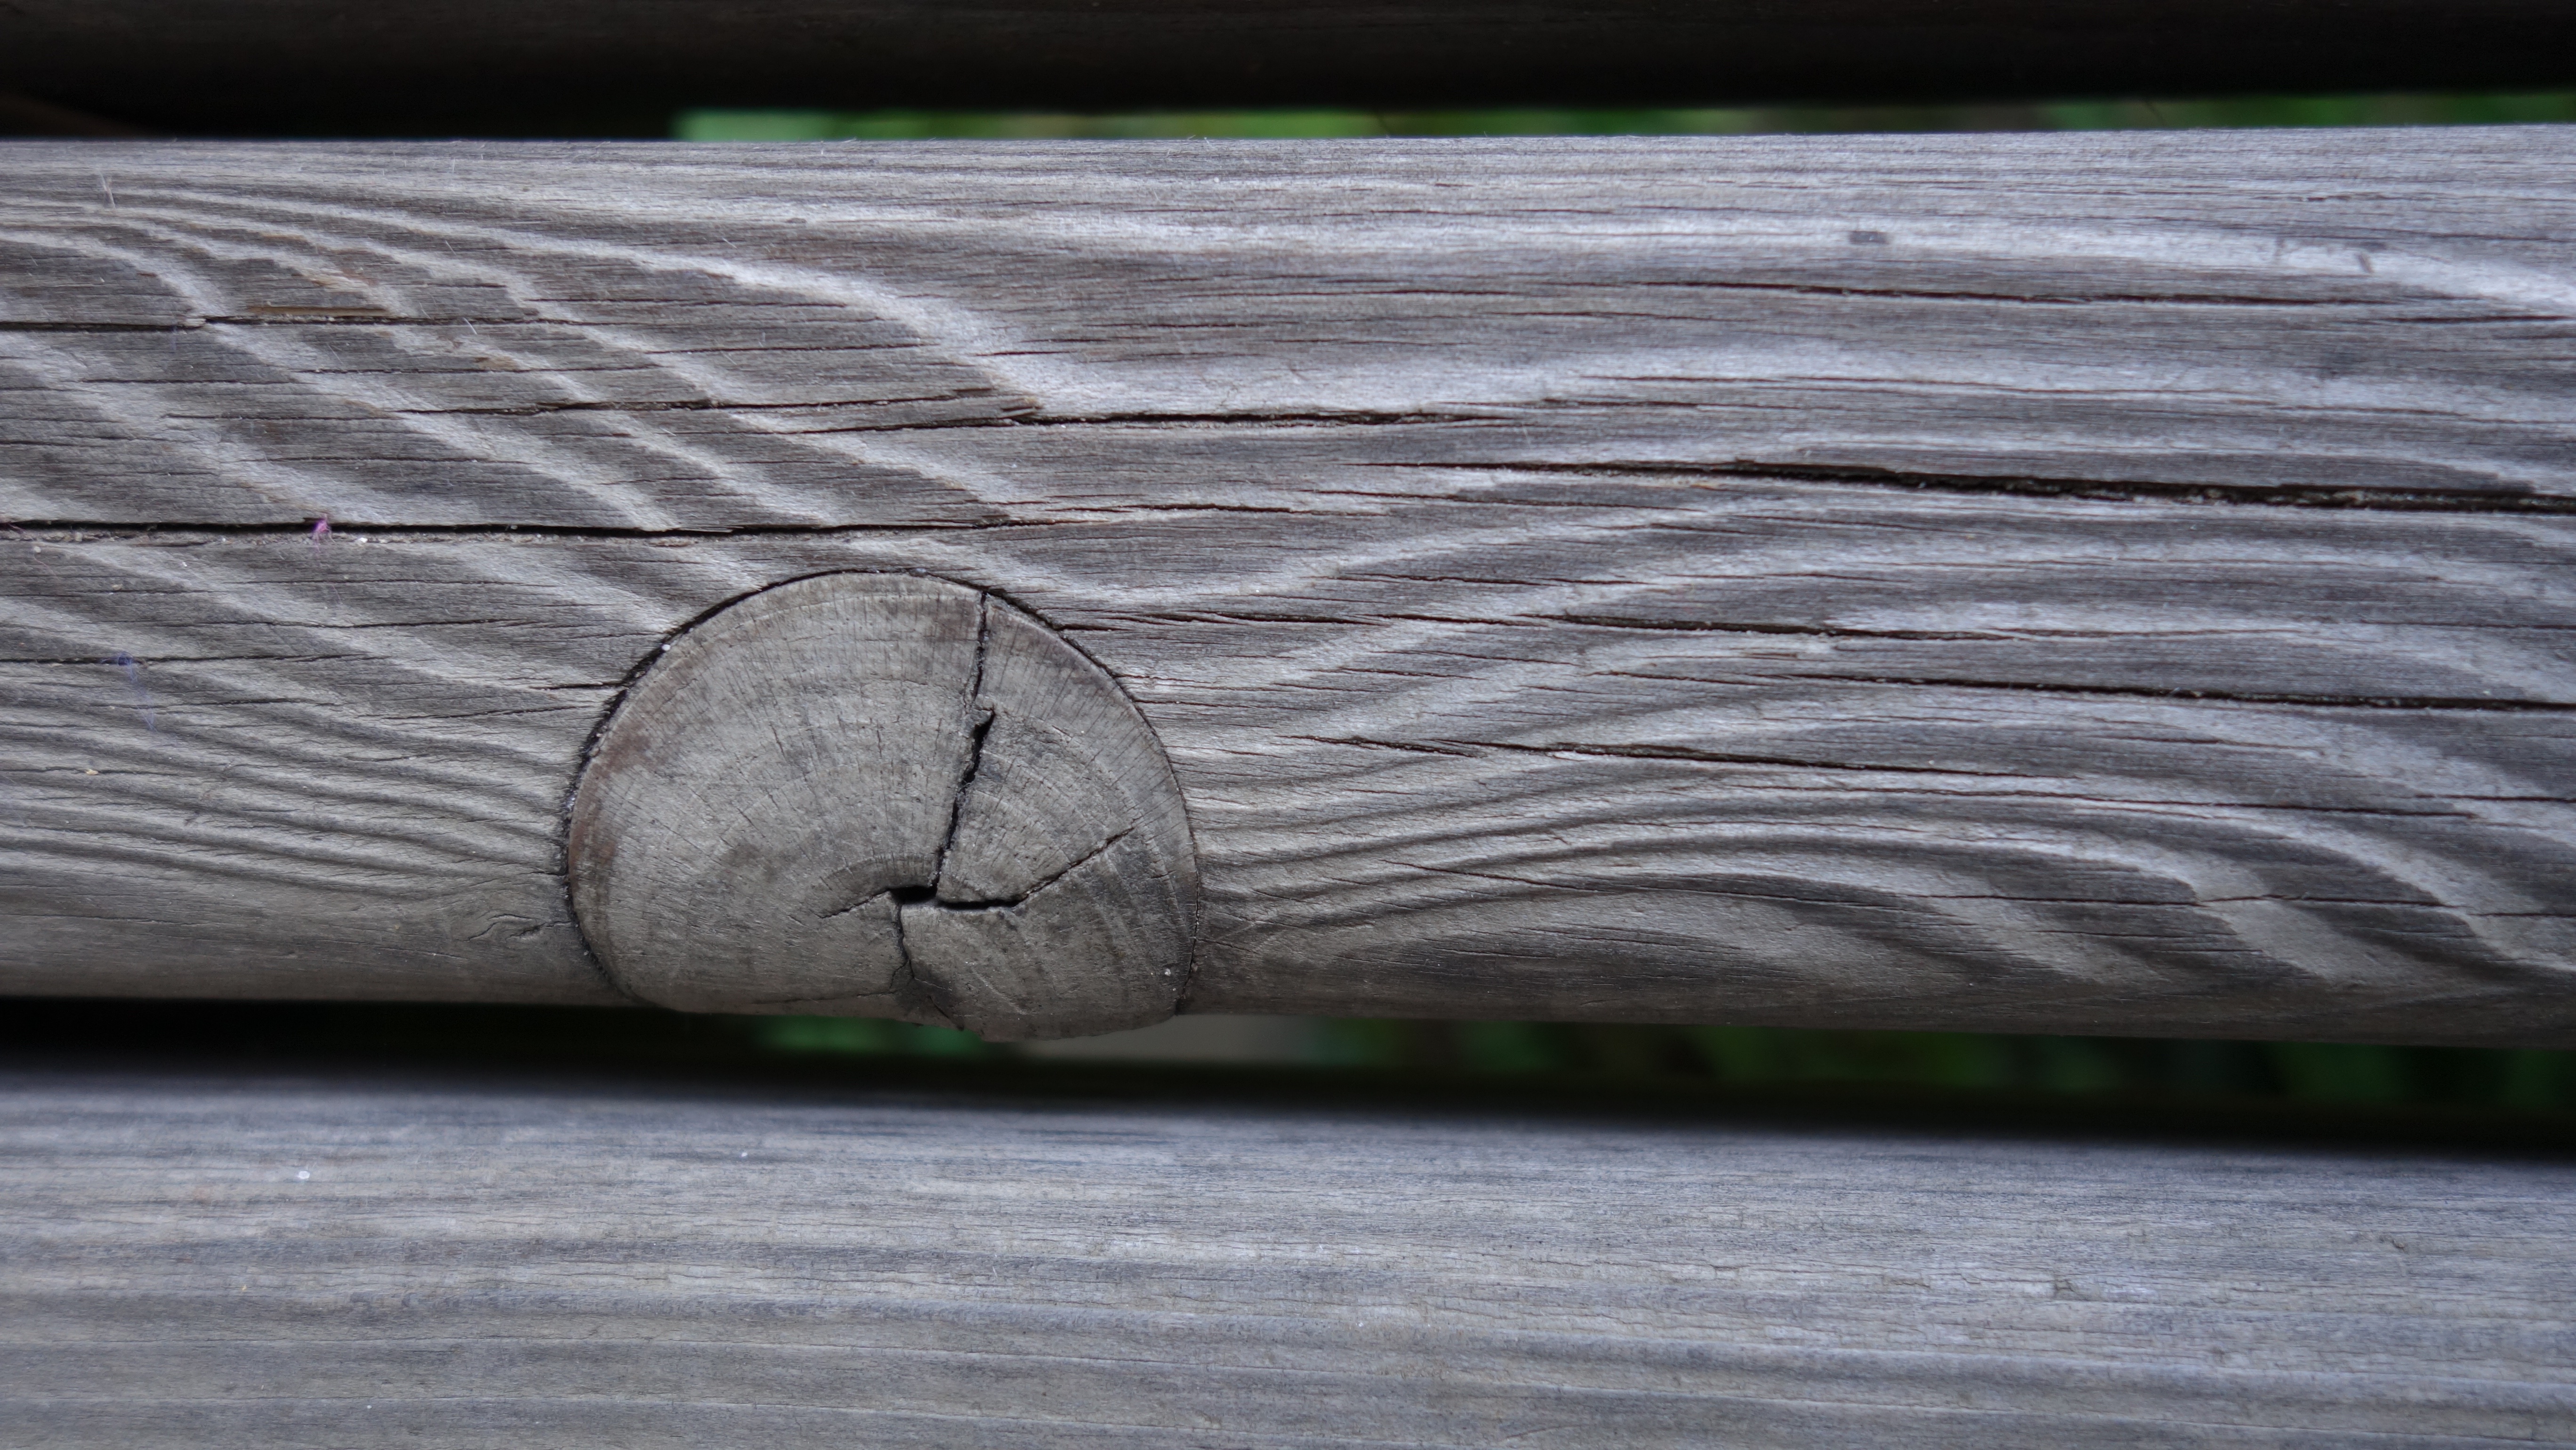
wing, wood, grain, texture, leaf, dry, pattern, green, material, wooden structure, drawing, boards, bleached, fibers, old wood, flooring